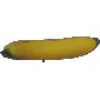
Label: Banana 1